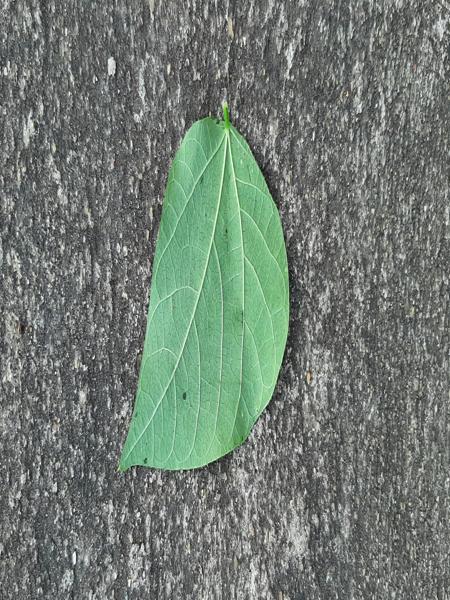
Plant: Beans